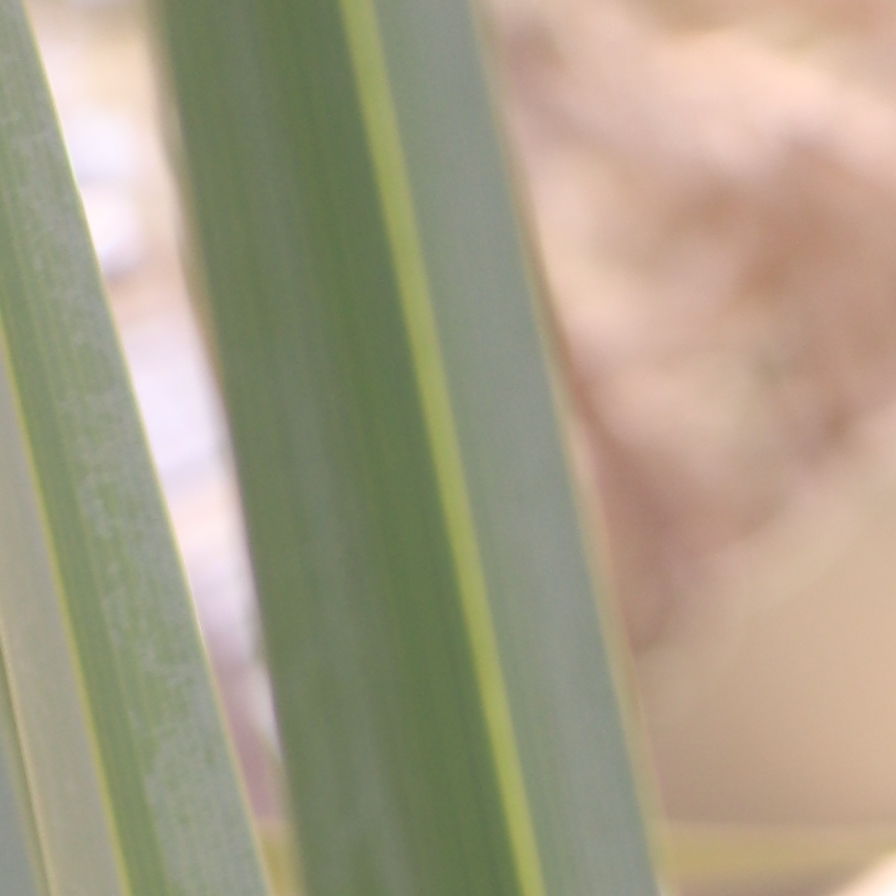
Label: Healthy